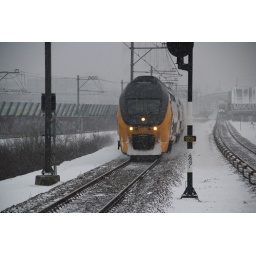
Ploegend door de sneeuw nadert deze virm station duivendrecht. This train is running trhu station Duivendrecht Holland near Amsterdam.